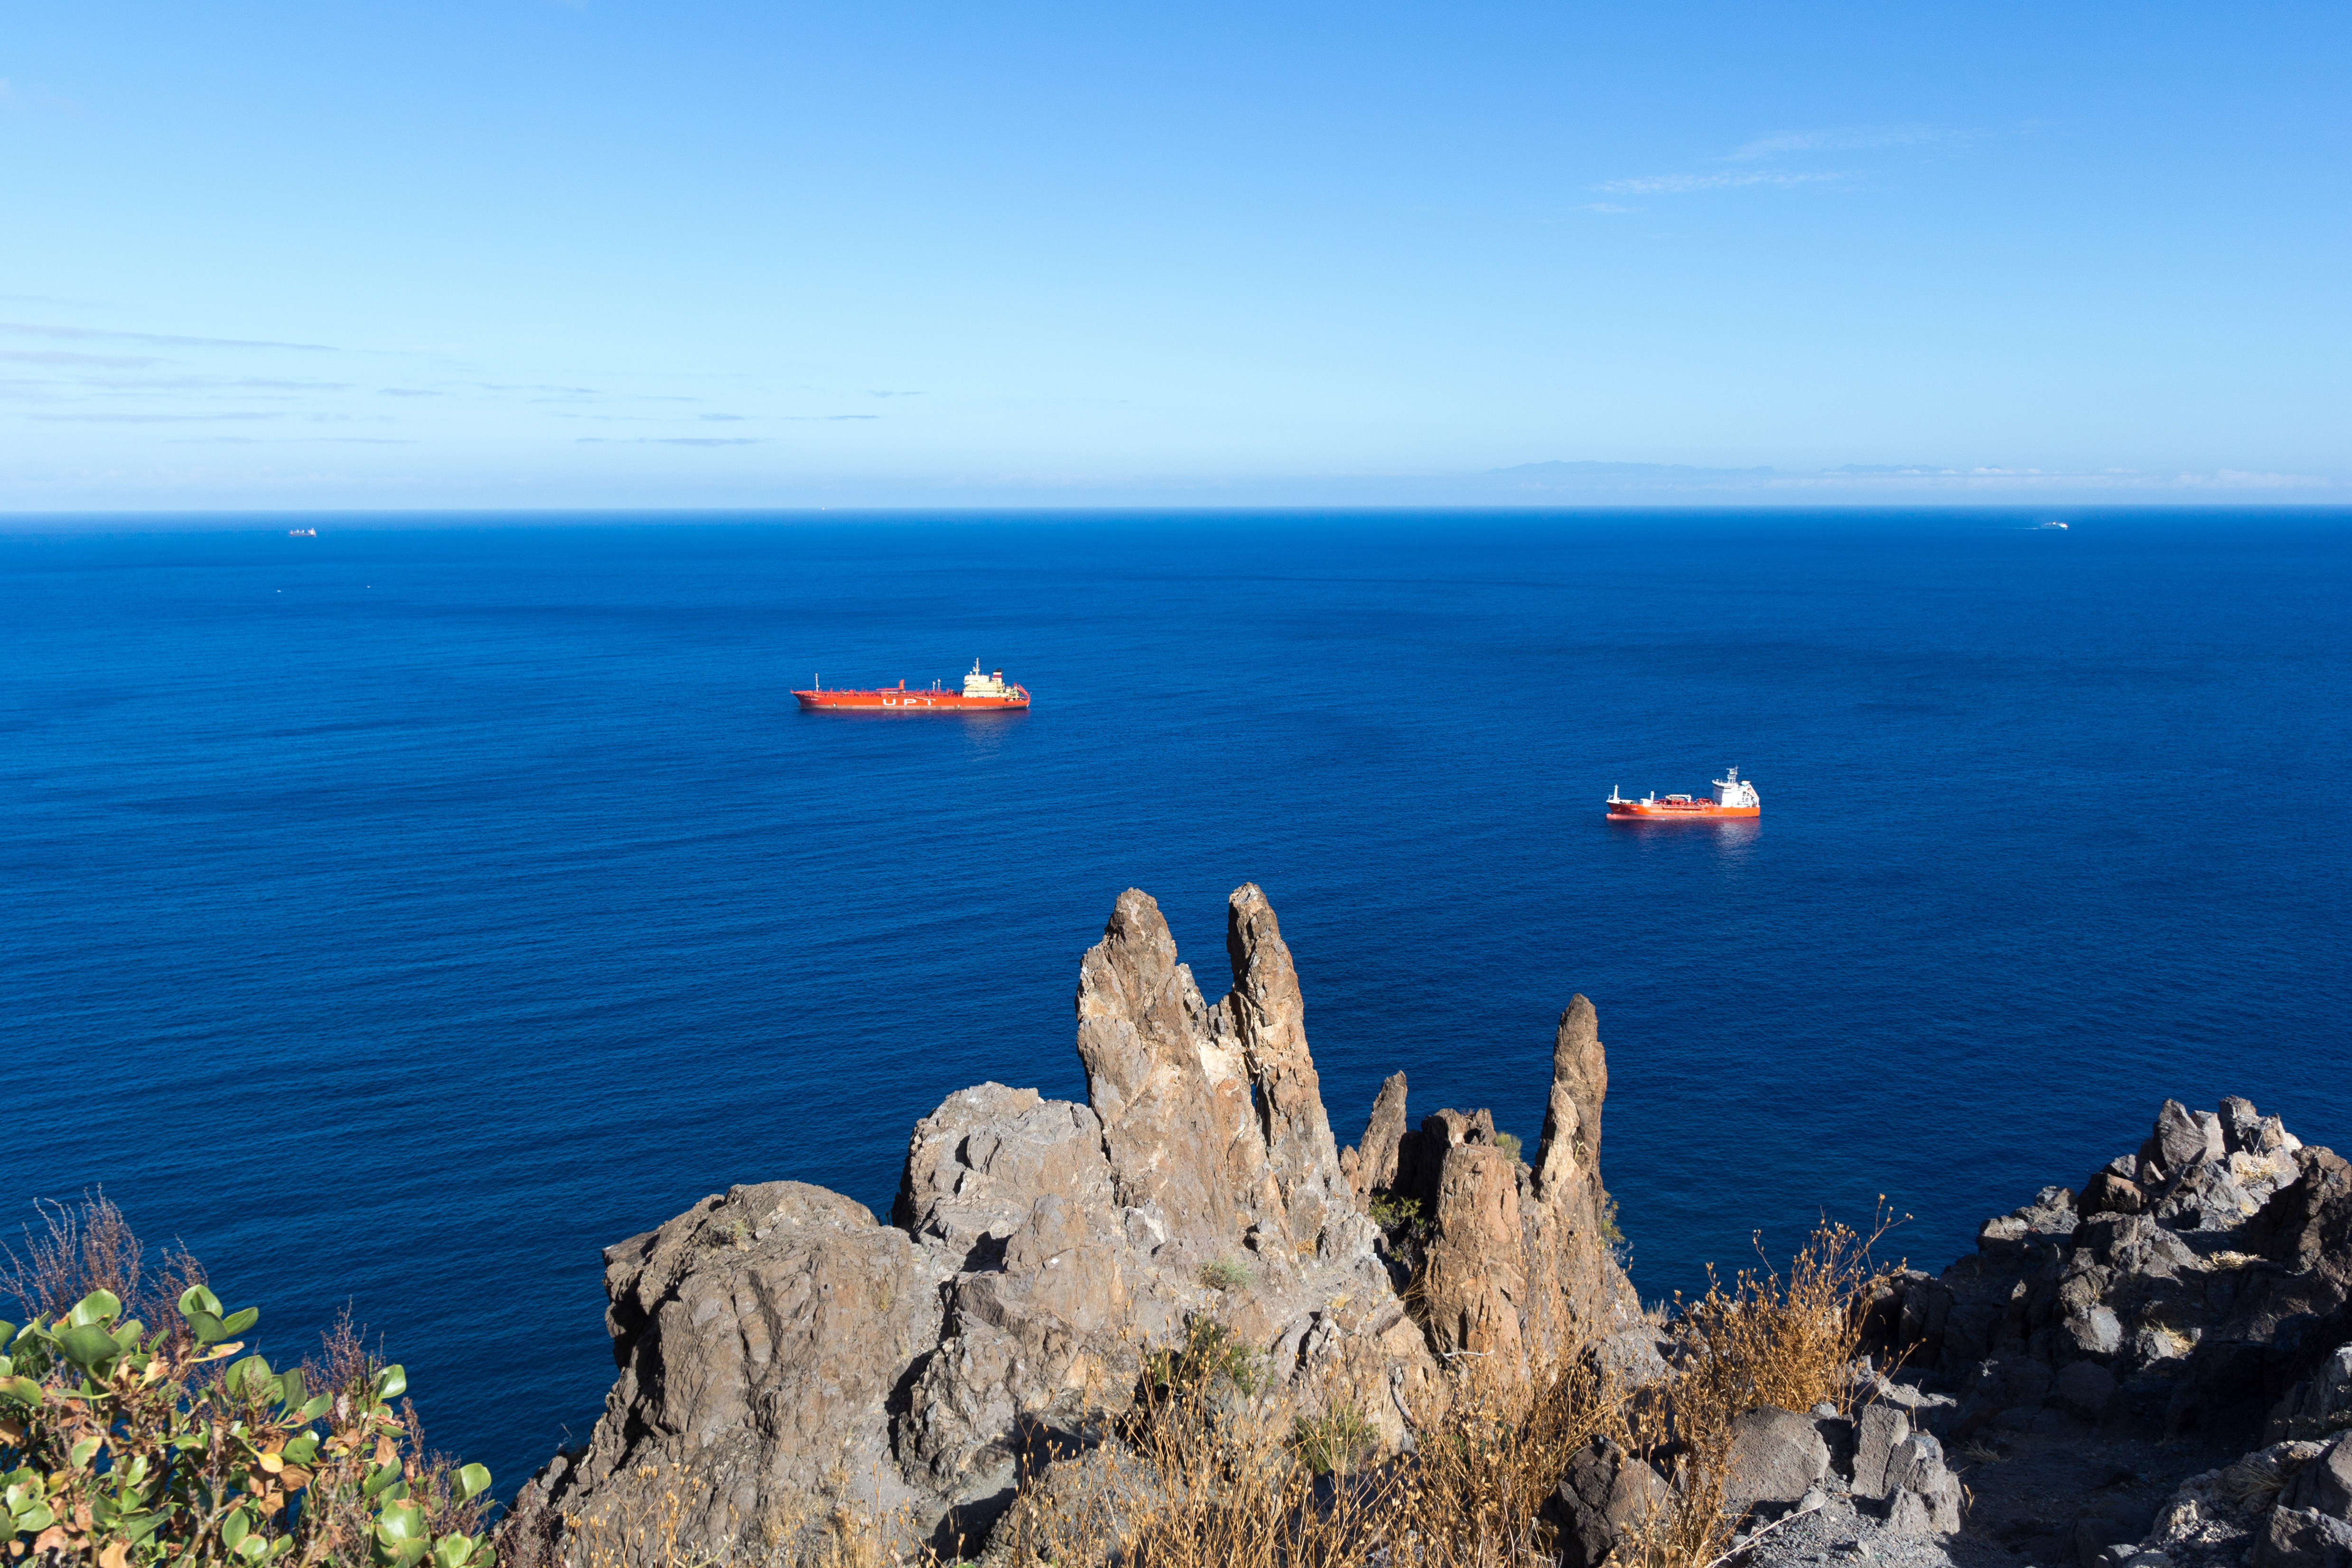
landscape, sea, coast, rock, ocean, horizon, mountain, shore, lake, vacation, cliff, dusk, reflection, bay, terrain, body of water, ships, tenerife, atlantic, shipping, cape, canary islands